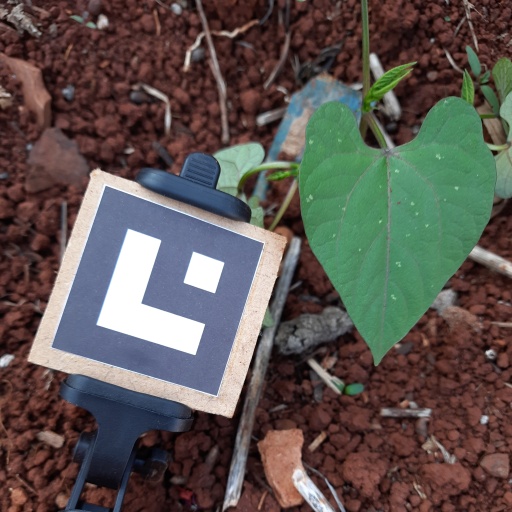
Observations: flat surface, no eating holes, with soild dust, under shade